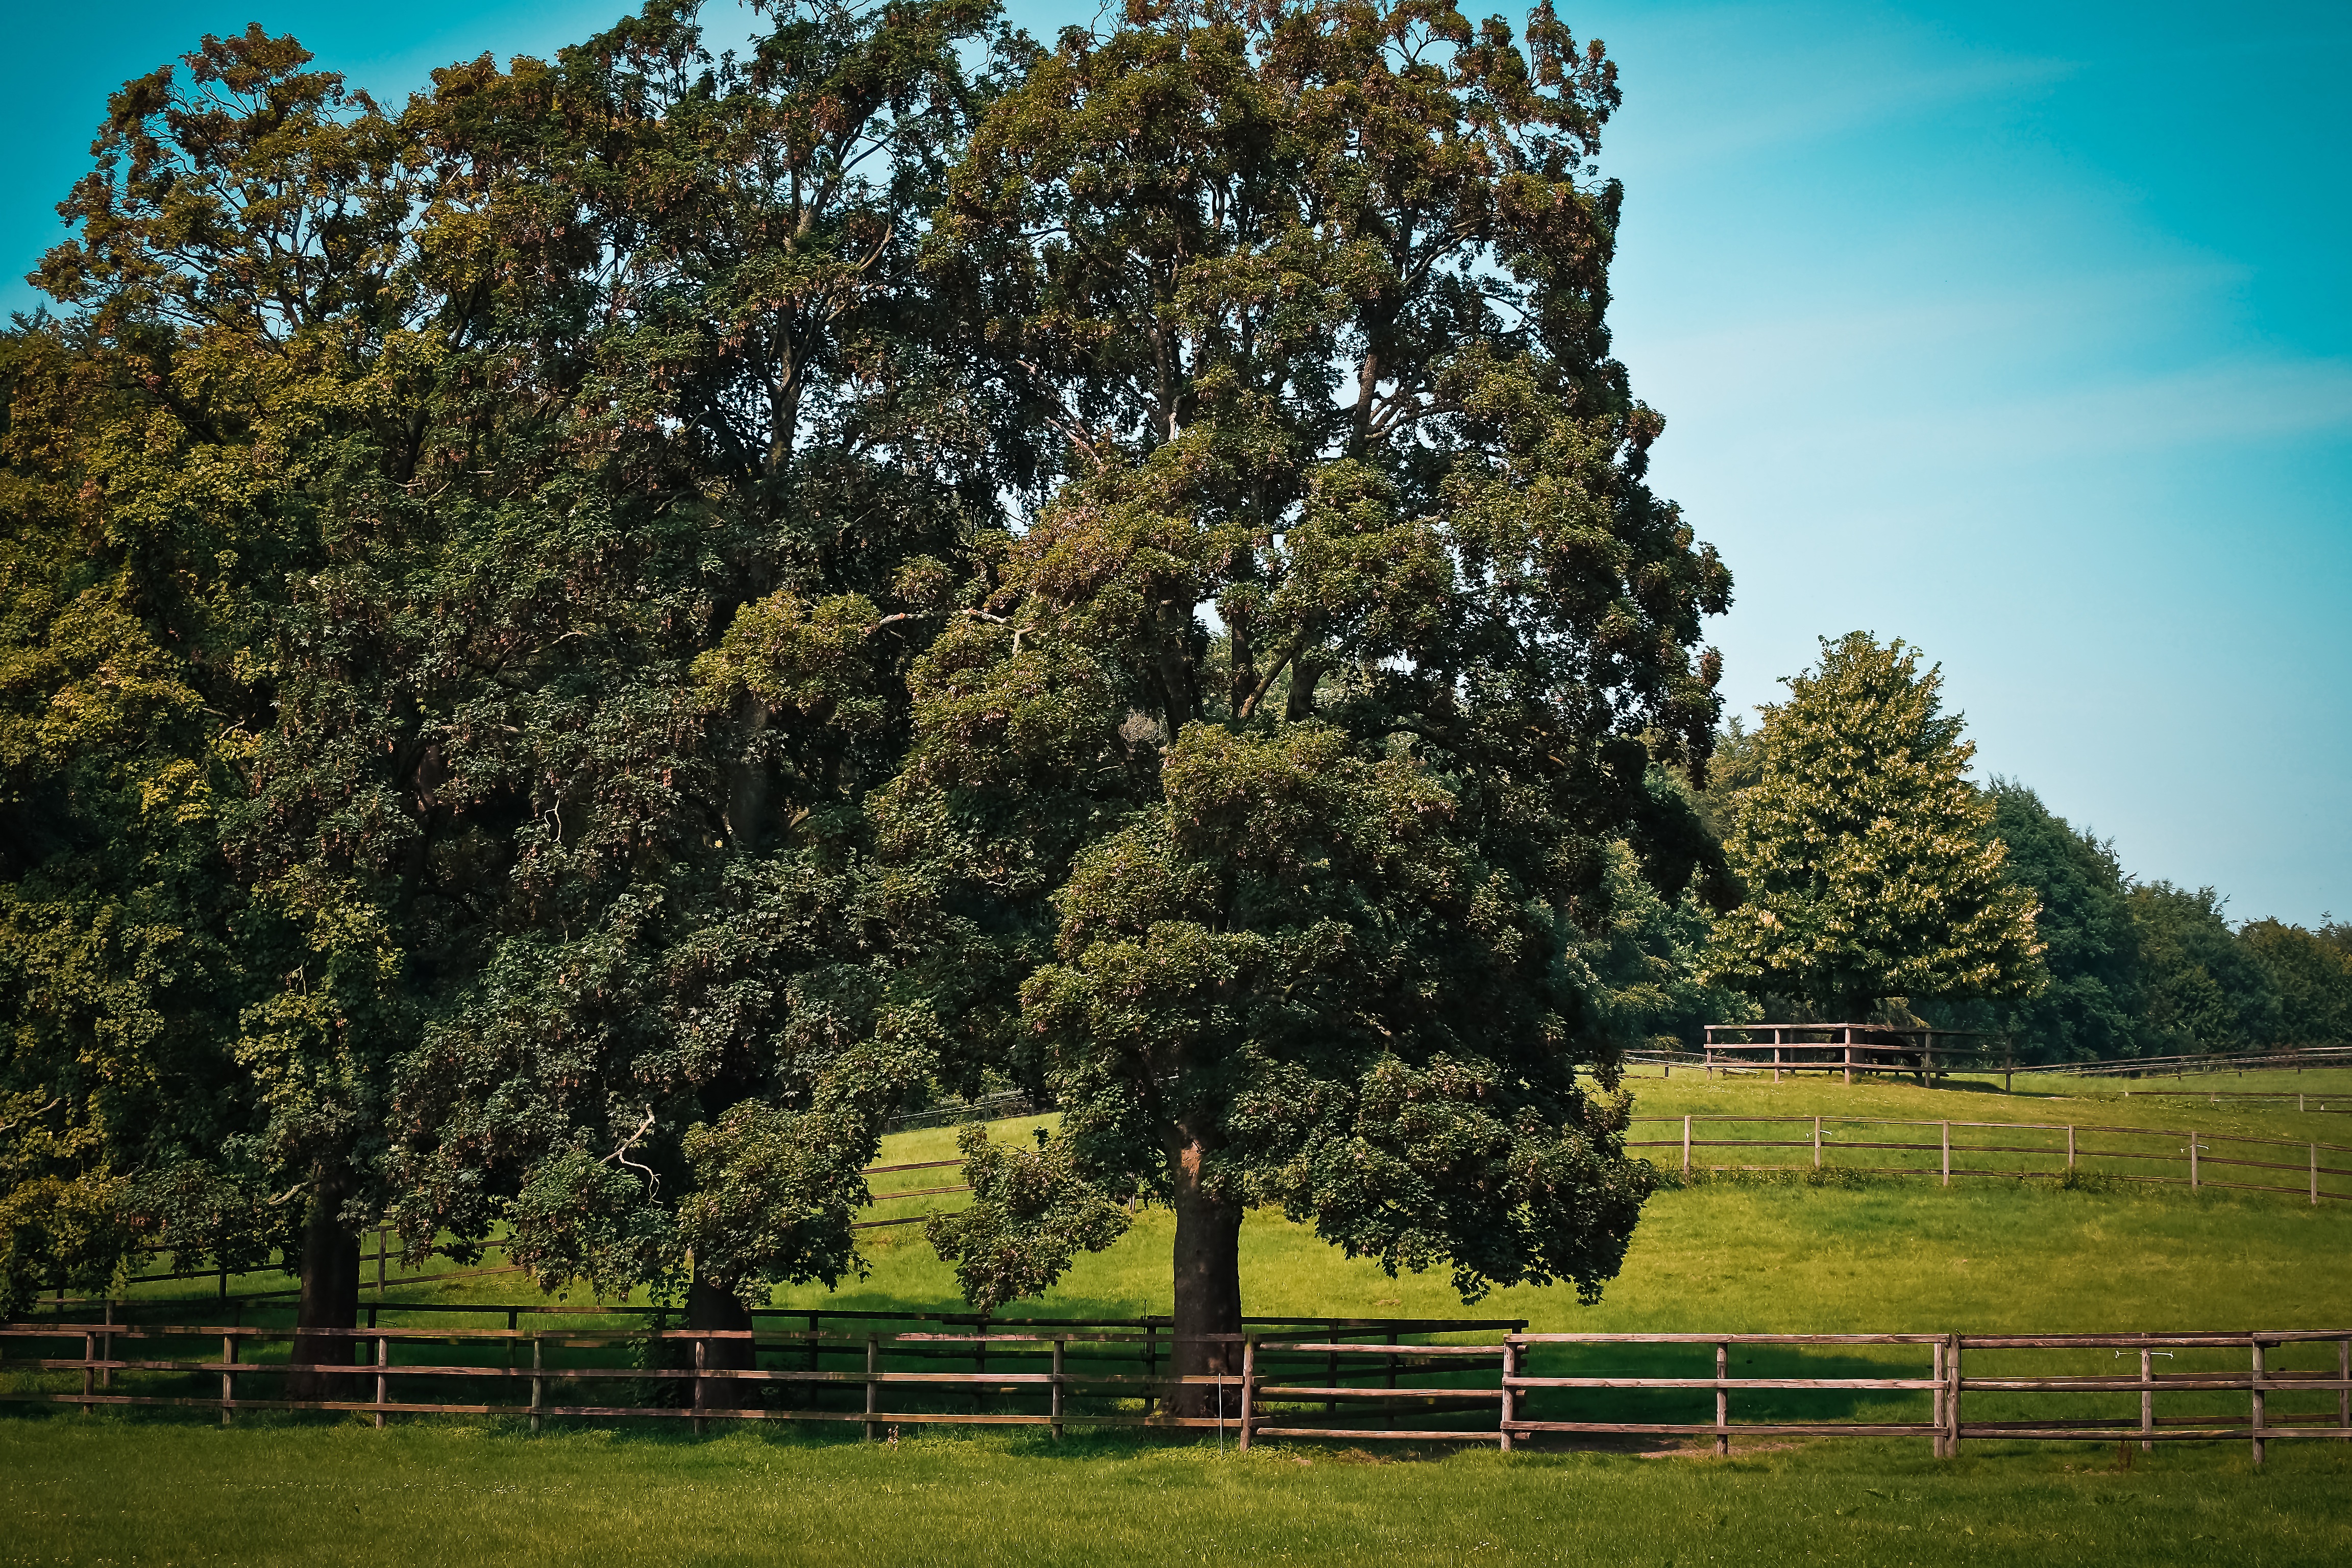
landscape, tree, nature, forest, grass, outdoor, fence, plant, sky, field, lawn, meadow, leaf, hill, flower, summer, idyllic, rural, green, scenic, pasture, autumn, park, rest, garden, trees, shrub, landscapes, outlook, mood, idyll, of course, ecosystem, harmony, hilly, calming, nature conservation, recovery, rural area, in the green, woody plant